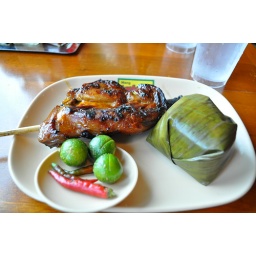
This is grilled chicken with rice wrapped in banana leaf. Rice is unlimited; soup is not in the picture. Total is $2.50.